Michel Albert Roux

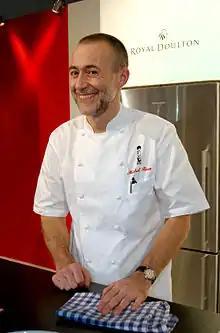
Michel Roux jr.

Michel Albert Roux (born 23 May 1960) also known as Michel Roux Jr., is an English-French chef. He owned the 2 Michelin-starred restaurant "Le Gavroche" in London, which was opened by his father Albert Roux and uncle Michel Roux, until it closed on 13 January 2024.